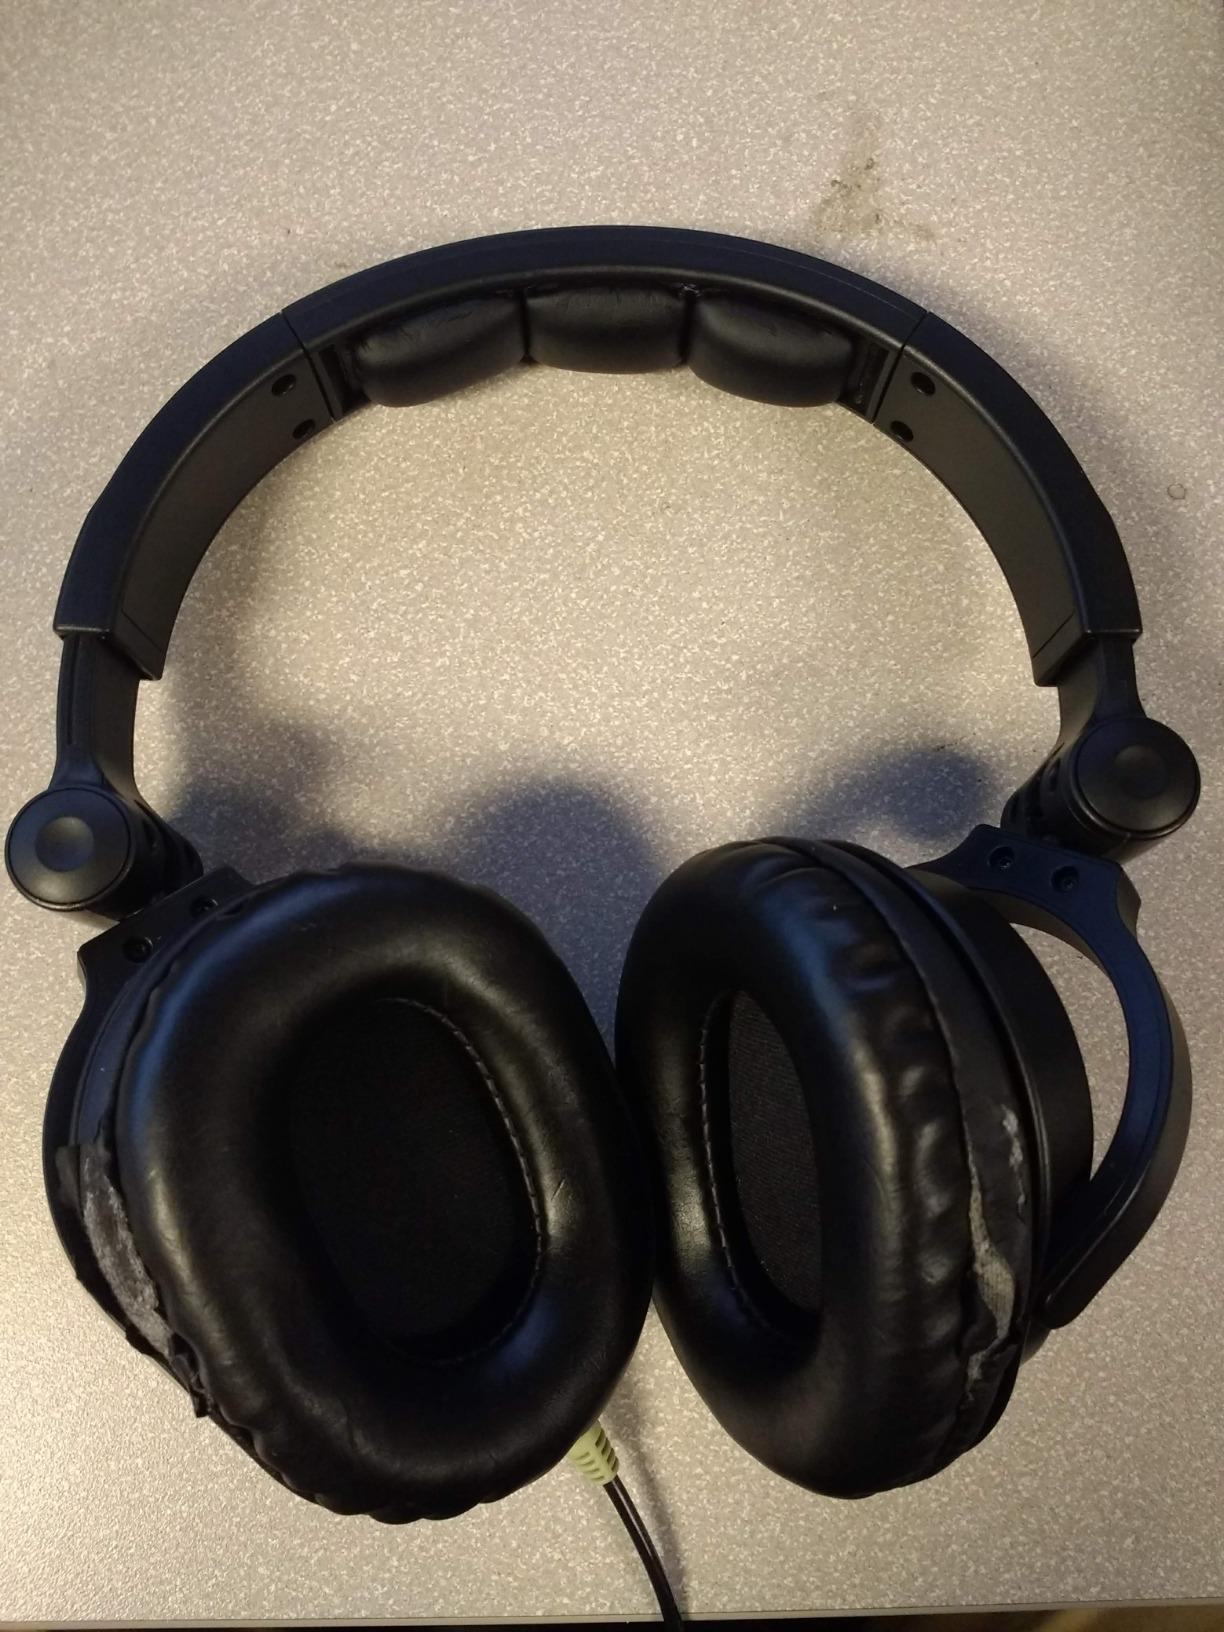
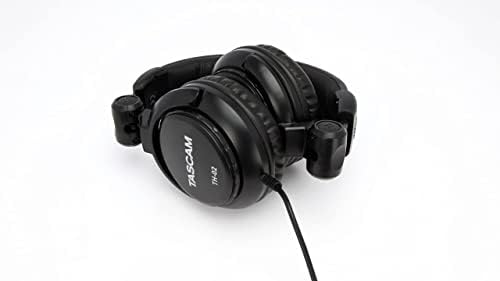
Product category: headphones
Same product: no